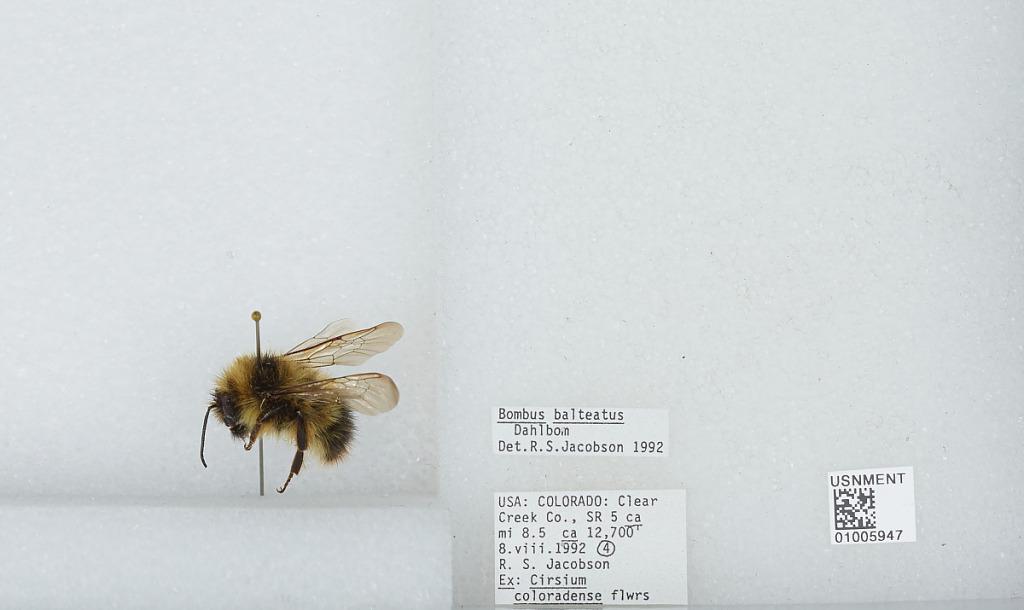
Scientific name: Bombus (Alpinobombus) balteatus Dahlbom
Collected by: R. Jacobson
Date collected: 1992-8-8
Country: United States
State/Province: Colorado
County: Clear Creek
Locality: SR 5 ca mi 8.5
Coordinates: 39.6408, -105.602
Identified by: Jacobson, R. S.